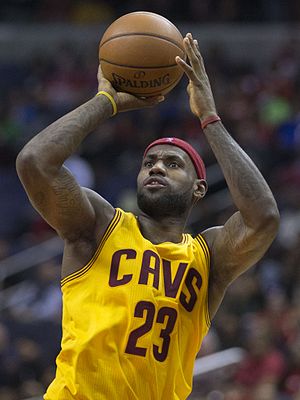
LeBron James
James med Cavaliers i 2014.
LeBron Raymone James er en amerikansk basketballspiller, der tidligere spillede for Cleveland Cavaliers, og fra 2018 for NBA-holdet Los Angeles Lakers.